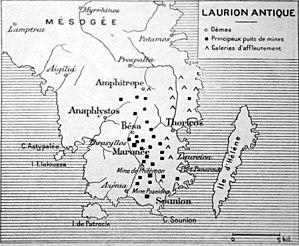
photographie d'une illustration de l'ouvrage libre de droit Charles Daremberg, Edmond Saglio Dictionnaire des antiquités grecques et romaines, tome 3, volume 2, Hachette, 1877-1914, p. 1850
Des revenus, en grec ancien Πόροι ἢ περὶ Προσόδων, Poroi e peri Prosodon, « Revenus » — est un opuscule de Xénophon, probablement écrit en -355, peu de temps avant sa mort, alors qu'il résidait vraisemblablement à Corinthe, et portant sur une modification de la politique d'immigration d'Athènes, le développement du commerce et du négoce maritime et le développement de l'exploitation des mines d'argent de Laurion. Xénophon conseille à Euboulos, le dirigeant athénien de l'époque, de favoriser l'intégration des métèques, d'encourager le commerce maritime et d'exploiter les mines d'argent du Laurion.
L’histoire des mines d'argent est très ancienne. La quête de l'argent donne lieu à une intense activité d'extraction depuis l'Antiquité dans toutes les civilisations.
Les mines du Laurion sont d'anciennes mines de cuivre, de plomb mais surtout connues pour l'argent qu'elles ont produit. De nombreux vestiges en marquent encore le paysage de la pointe méridionale de l'Attique, entre Thorikos et le cap Sounion, à une cinquantaine de kilomètres au sud d'Athènes, en Grèce.